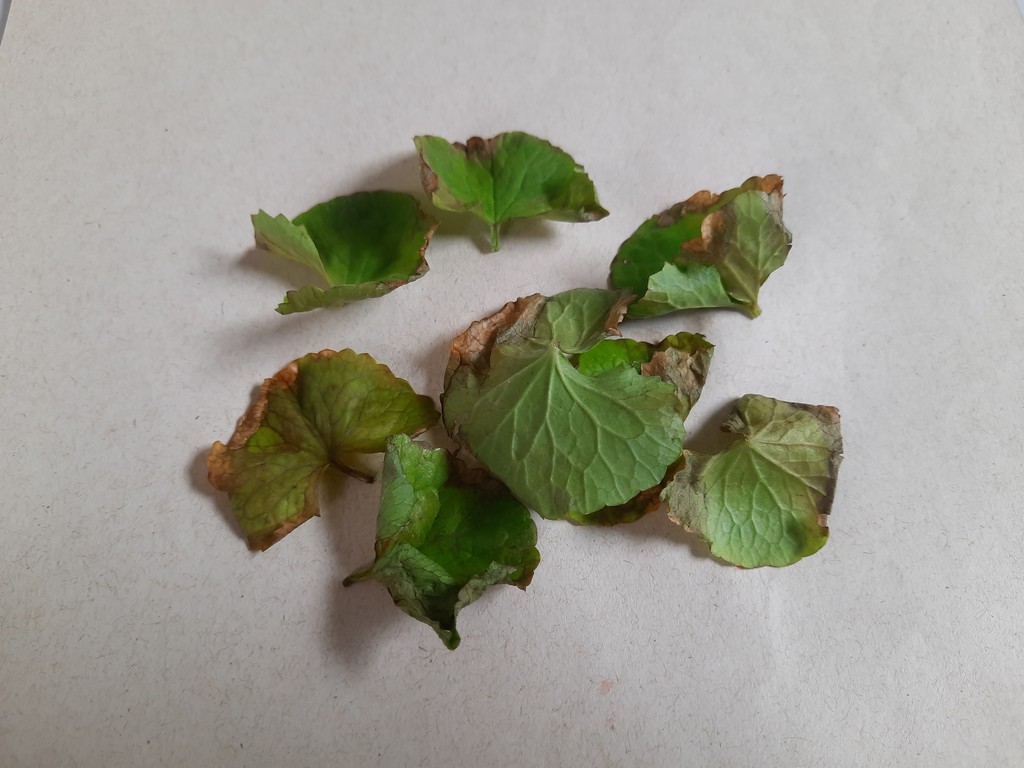
Label: Unhealthy